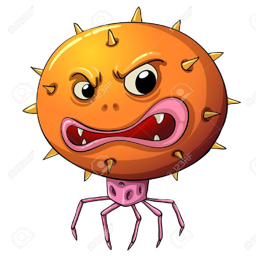
illustration of an ugly virus stock vector